James Gavet

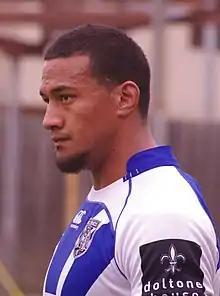
Gavet playing for the Bulldogs

In round 23 of the 2012 NRL season, Gavet made his NRL debut for the Canterbury-Bankstown Bulldogs against the Brisbane Broncos playing off the interchange bench in the club's 22-14 win at ANZ Stadium. Gavet played one match for Canterbury in the 2012 NRL season. On 12 December 2012, Gavet signed a 1-year contract with the Wests Tigers starting in 2013.